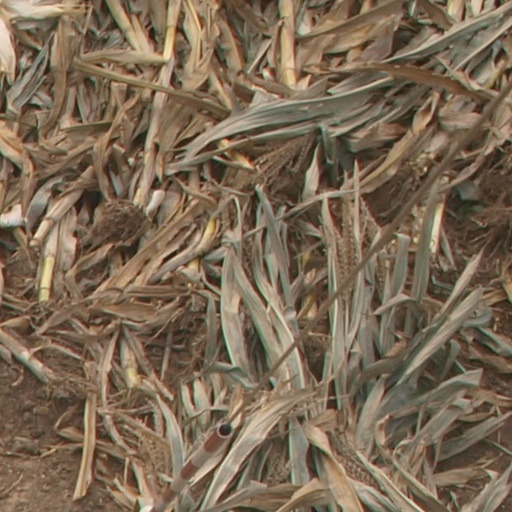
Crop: maize; corn